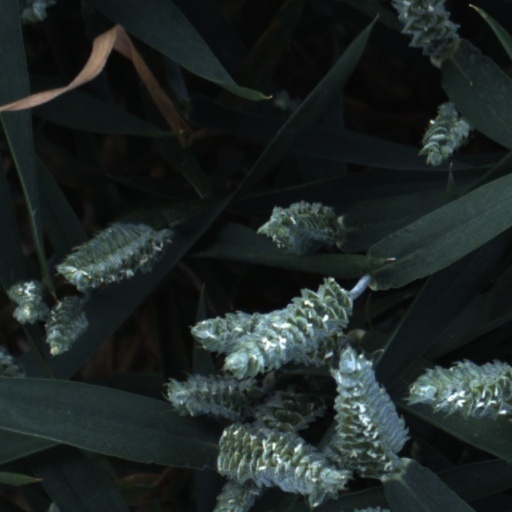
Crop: wheat